Lindworm

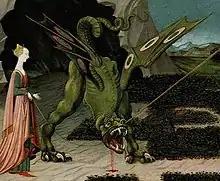
Vouivre or wyvern being lanced by Saint George.

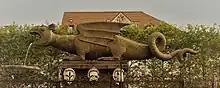
16th-century lindworm statue in Klagenfurt, Austria, featuring wings and limbs.

Lindworm derives from early medieval Germanic languages, according to the Oxford English Dictionary, first appearing in English as "lintworm" in 1423. The name compounds Germanic "lind" with "worm", the latter meaning "snake, dragon" (see Germanic dragon), however, the eariest known form of the word is ('lin-dragon'), found in "Nibelungenlied", only later appearing as , , , , , Old Swedish: "lindormber". The actual origin is uncertain, possibly from a Proto-Germanic form akin to “linþawurmiz”.